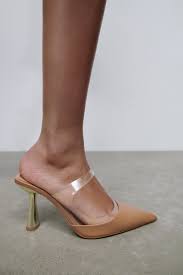
Label: Clog